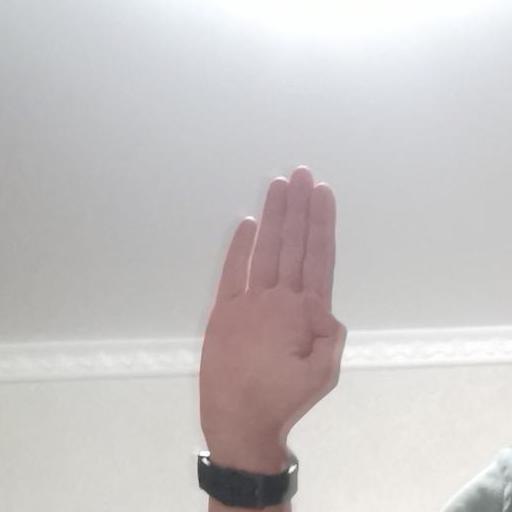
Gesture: stop